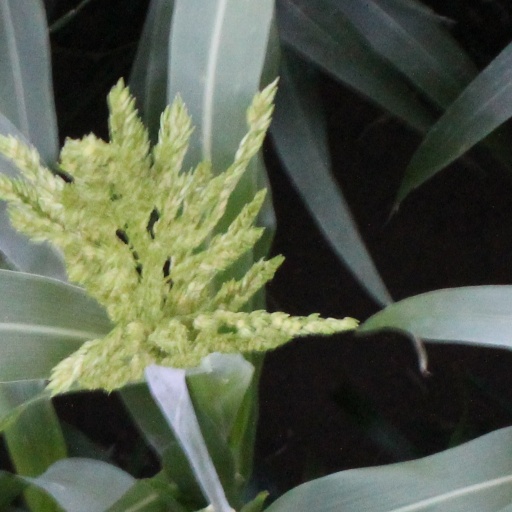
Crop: sorghum